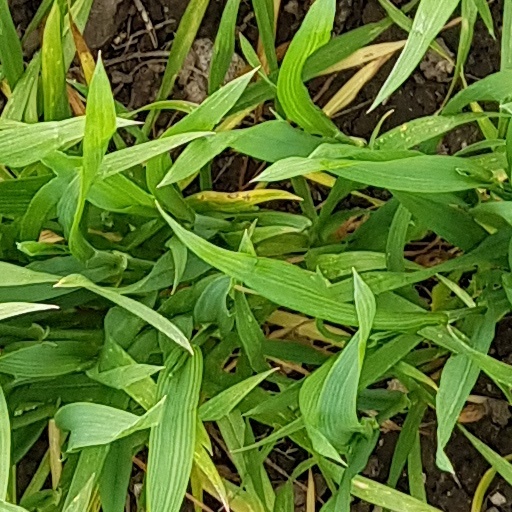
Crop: wheat